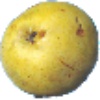
Label: Pear Monster 1